Lower Westheimer, Houston

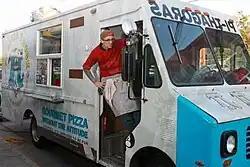
A food truck in Lower Westheimer

Lower Westheimer is known for its diverse food scene ranging from Tex-Mex, Puerto Rican, Kolaches, Greek, burger joints, Sichuan, sushi, Lebanese, Vietnamese, and Thai. Food trucks also have a large presence in the area. El Real Tex Mex restaurants is considered a landmark, and is well-known both for its food and its architecture. One of the most popular restaurants, Underbelly, is known for bringing Houston's ethnic diversity together in its food. Among other popular restaurants in the area include Tex Chick, Gusto Gourmet, Mala Sichuan, UB Preserve, Rosie Cannonball, Niko Niko's, Les Noo'dle, Empire Cafe, Uchi, Hugo's, Ramen Tatsuya and more.